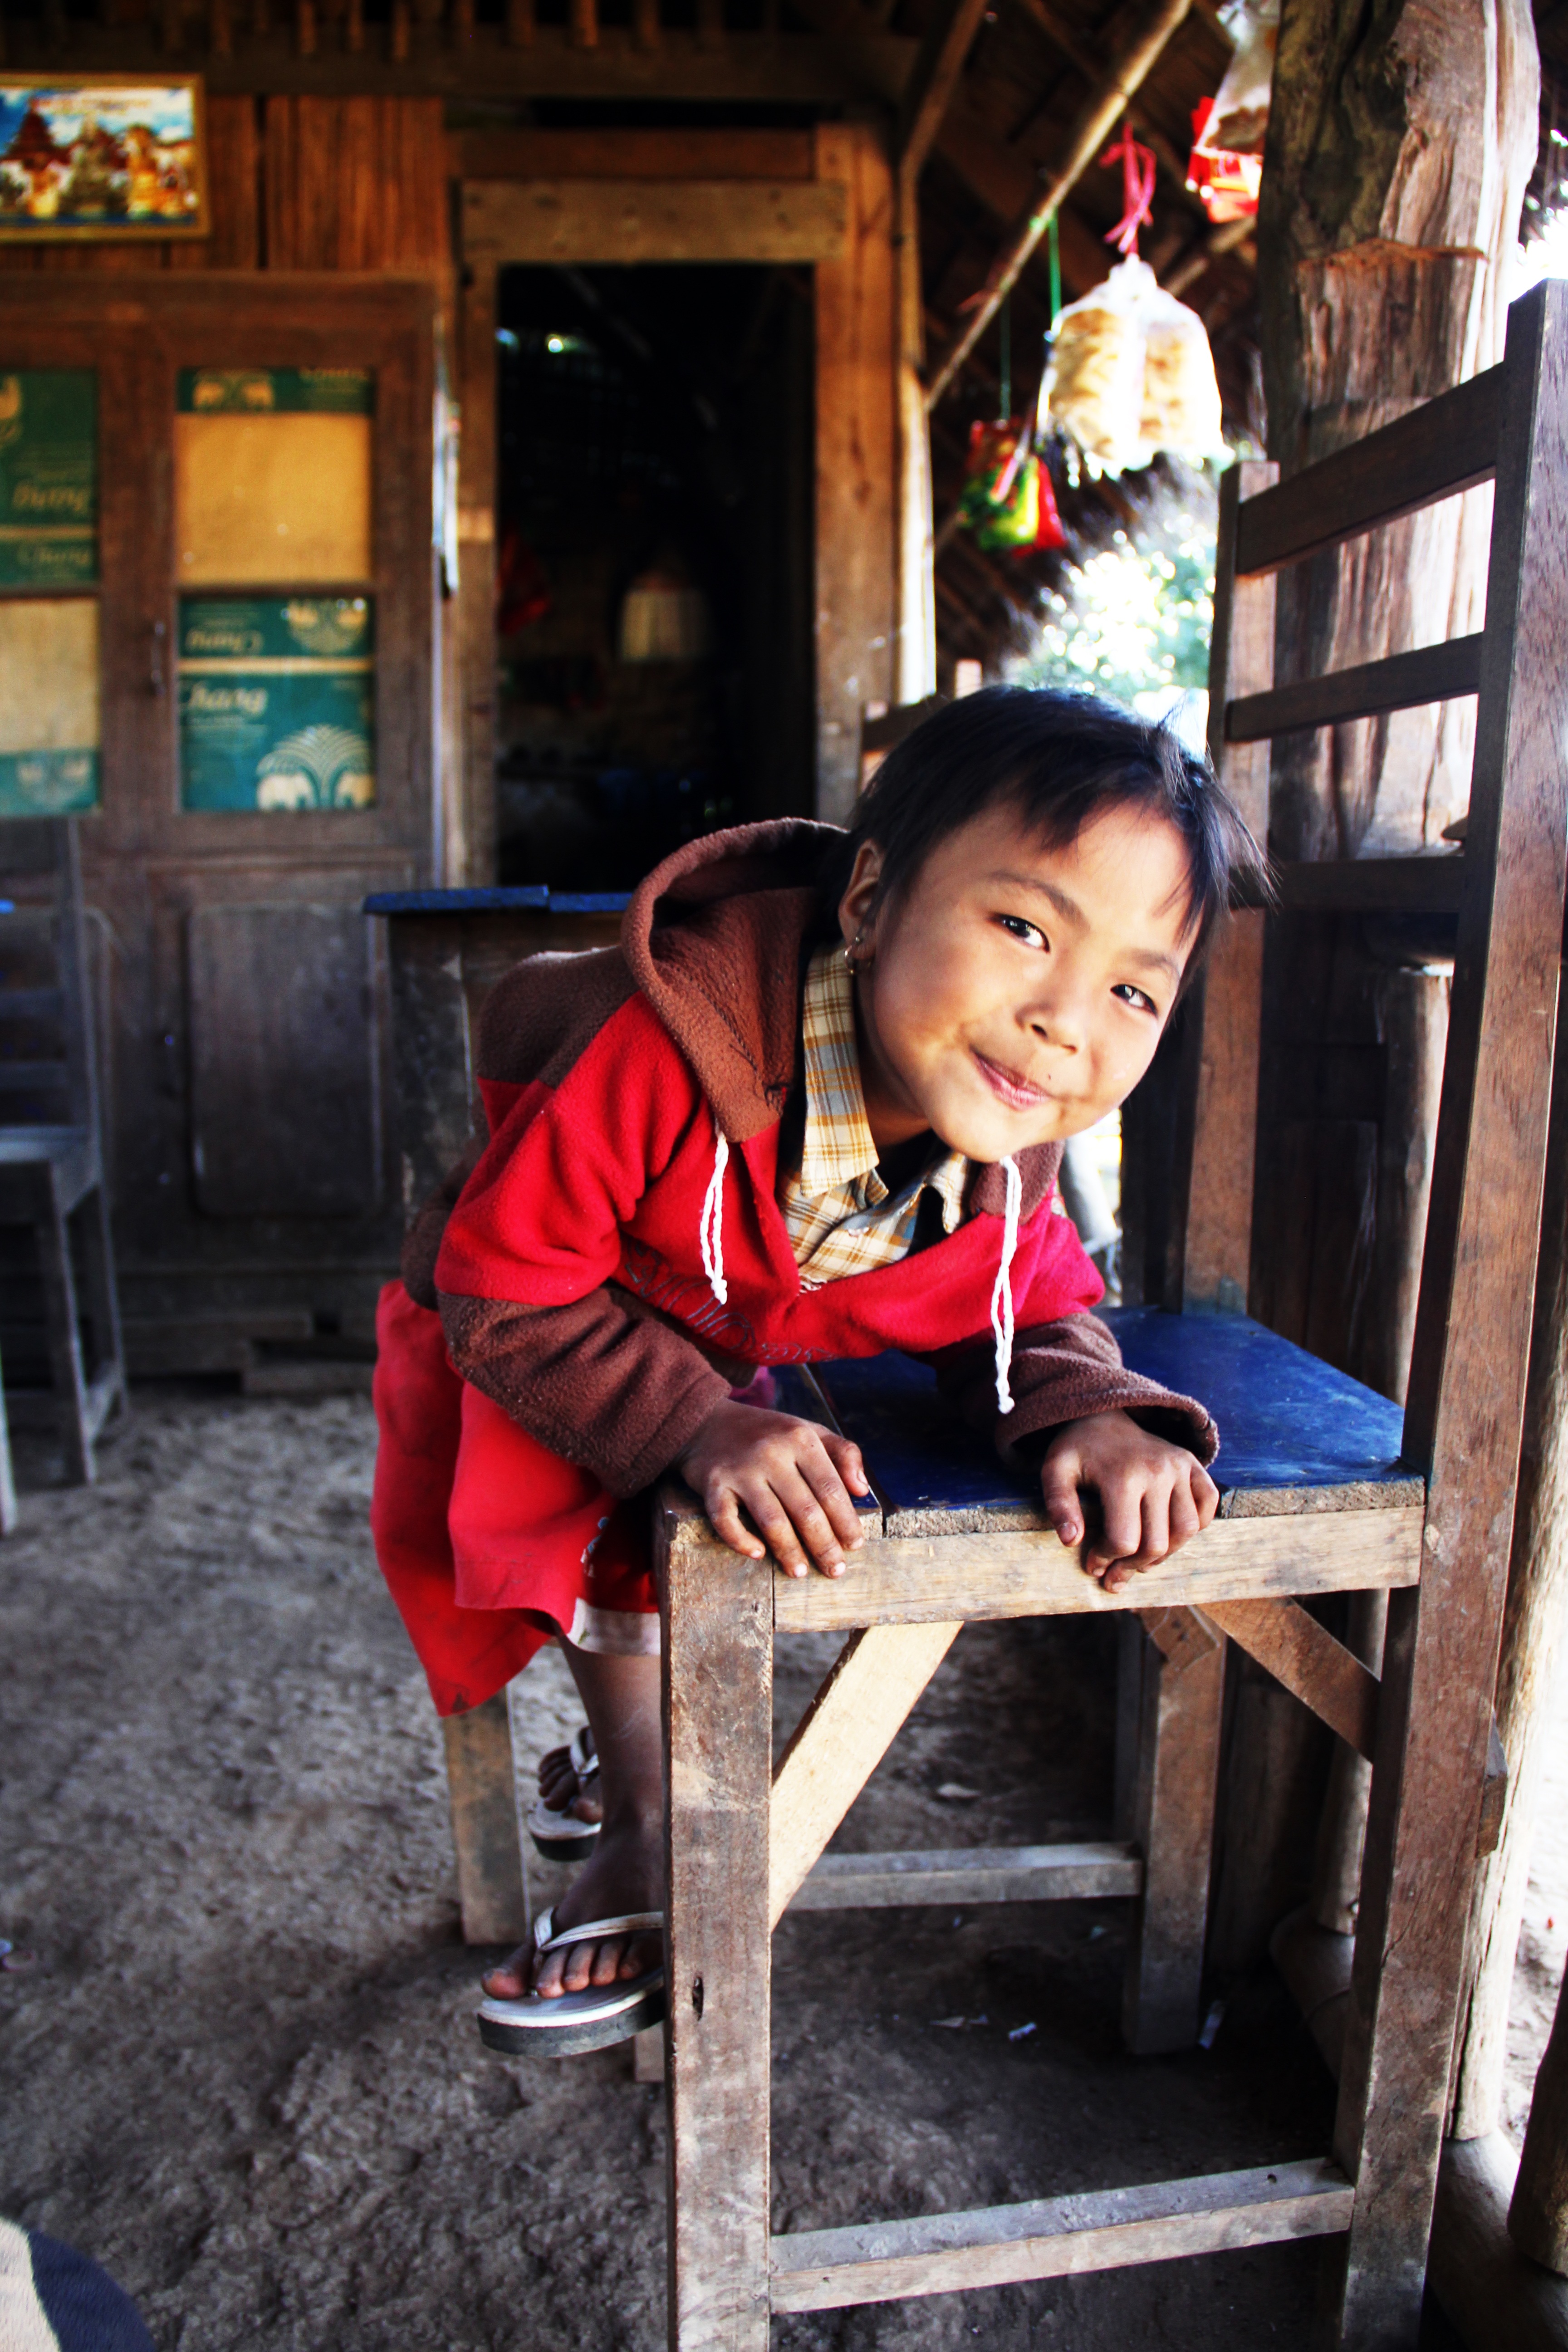
people, chair, color, child, climb, happy, temple, photograph, snapshot, image, human positions